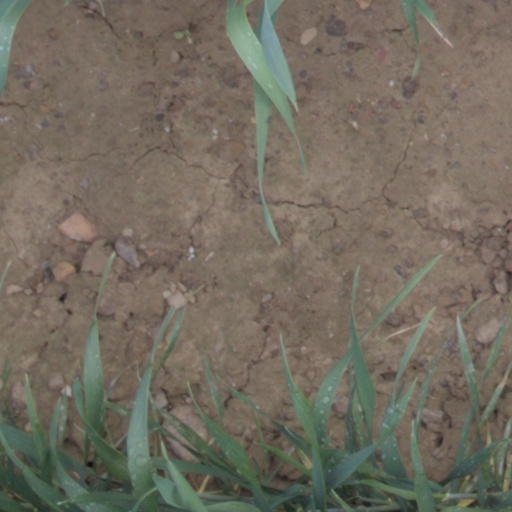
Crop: wheat